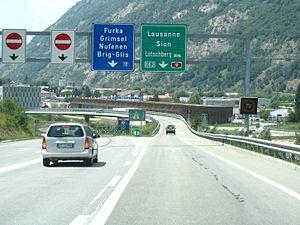
Le col du Simplon est un col des Alpes suisses situé dans le canton du Valais. Situé à 2 006 mètres, il fait partie de la route principale 9, menant de Brigue à la frontière italienne, puis par la SS33, à Stresa. La déclivité moyenne est de 9 %. Le col est ouvert toute l'année et connaît à un important trafic de poids lourds.
L'autoroute A9 est une autoroute suisse traversant le quart ouest du pays, entre le Jura vaudois et Sierre, et constitue la majeure partie de la route nationale 9. En construction entre Sierre et Brigue, son tracé suit dans les grandes lignes celui de la route principale 9. En Valais elle est appelée autoroute du Rhône. L'A9 constitue un tronçon des routes européennes 23, 25, 27 et 62.